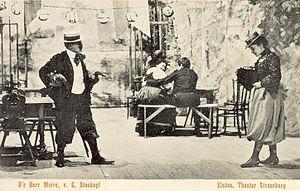
D'r Herr Maire, v. G. Stoskopf
Gustave Stoskopf, né à Brumath le 8 juillet 1869 et décédé dans la même ville le 6 décembre 1944, est un artiste-peintre, un dramaturge – l’une des grandes figures du théâtre en alsacien – et un homme de presse alsacien. Il fit partie du cercle de Saint-Léonard à l’origine de la fondation du Musée Alsacien à Strasbourg.
Le Théâtre alsacien de Strasbourg a été créé le 2 octobre 1898 par un groupe de personnalités alsaciennes afin de promouvoir le dialecte alsacien et ses traditions.